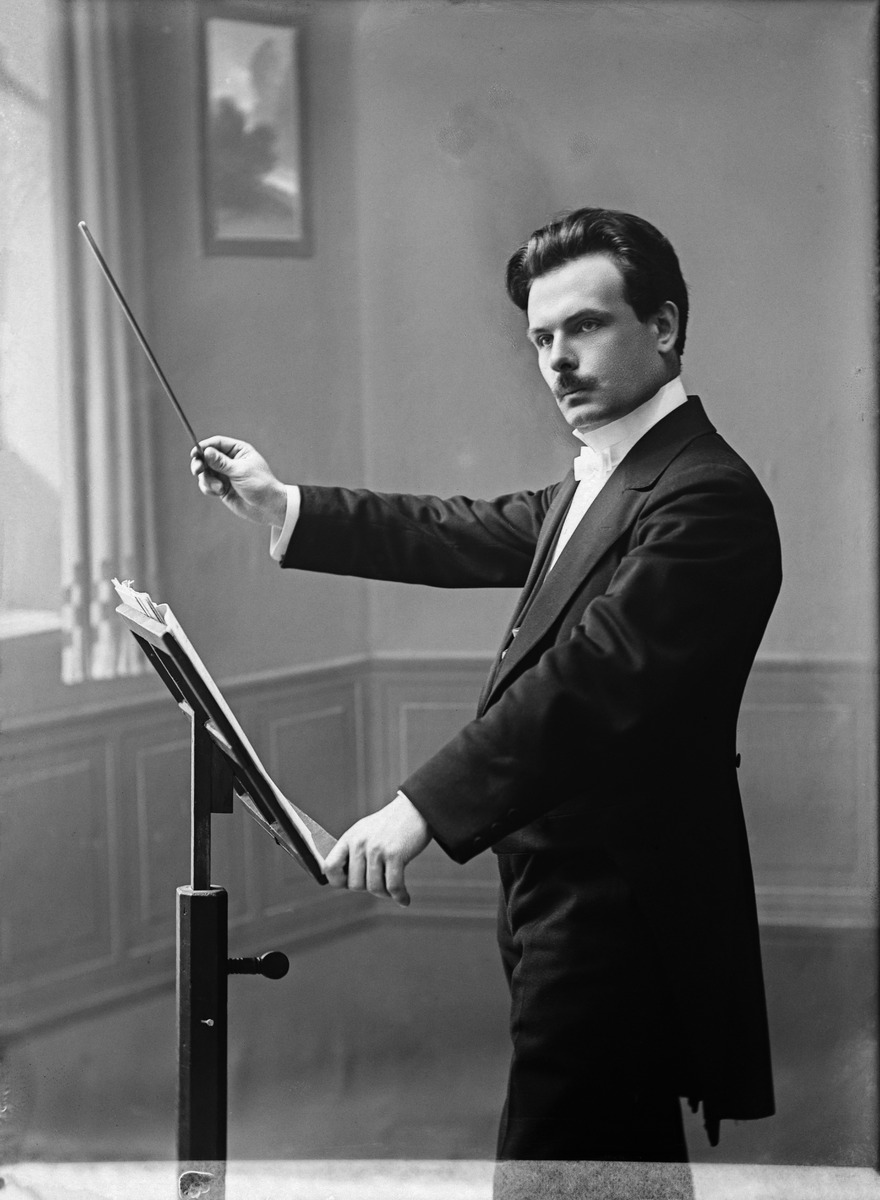
Toivo Kuula todennäköisesti W
sisällön kuvaus: Toivo Kuula todennäköisesti W. Dufvan valokuvaamossa Oulussa. mustavalkoinen
Ajankohta: kuvausaika 1910-11
Aiheet: Kuula, Toivo, interiöörit, studiot, valokuvausliikkeet, säveltäjät, miesten puvut, kapellimestarit, nuottitelineet, nuottijulkaisut, sauvat